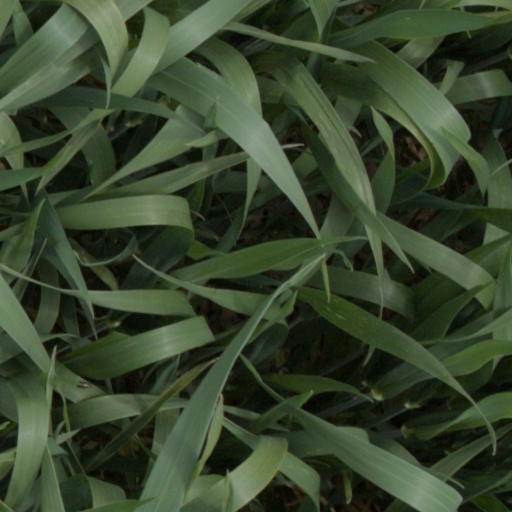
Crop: wheat